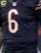
Number: 6